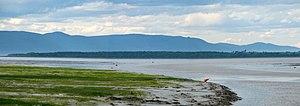
L'Isle-aux-Grues sur le fleuve Saint-Laurent en face de Montmagny, province de Québec, Canada
L'archipel de L'Isle-aux-Grues est un groupe de 21 îles situé dans le fleuve Saint-Laurent, entre la pointe nord-est de l'Île d'Orléans et la municipalité de L'Islet.
Cet article contient une liste non exhaustive de l'ensemble des îles du fleuve Saint-Laurent au Canada, principalement au Québec et classées d'ouest en est. Une grande partie des vingt-huit refuges d'oiseaux migrateurs situés dans la province de Québec, sont situés dans l'estuaire du fleuve Saint-Laurent et dans le golfe du Saint-Laurent.